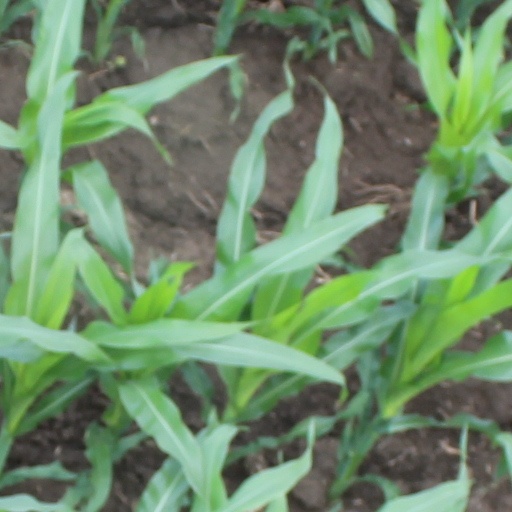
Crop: maize; corn